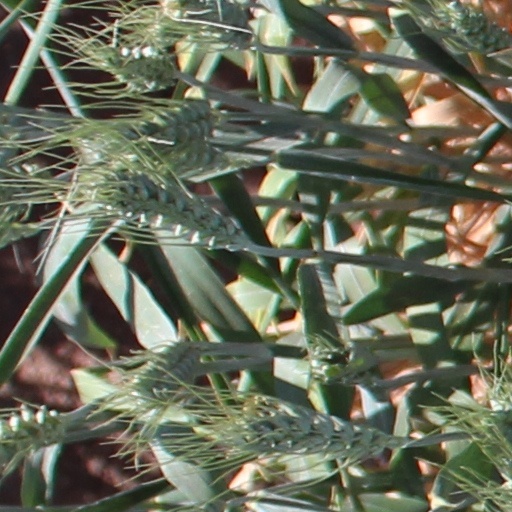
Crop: wheat